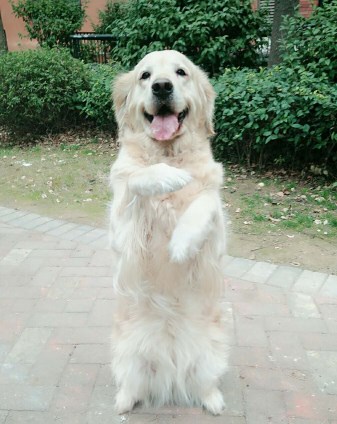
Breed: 5355-n000126-golden_retriever